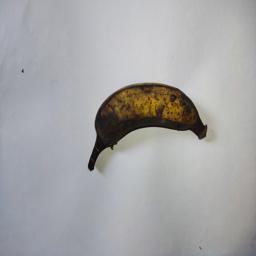
Ripeness: Overripe